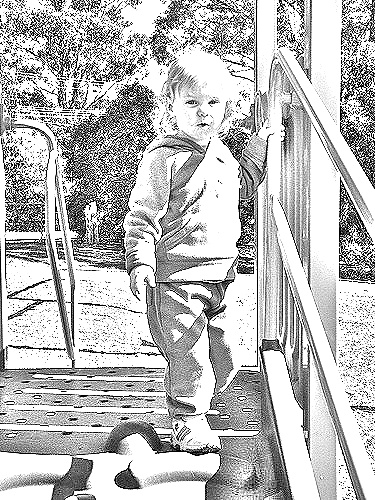
Portrait style: Sketch Portrait